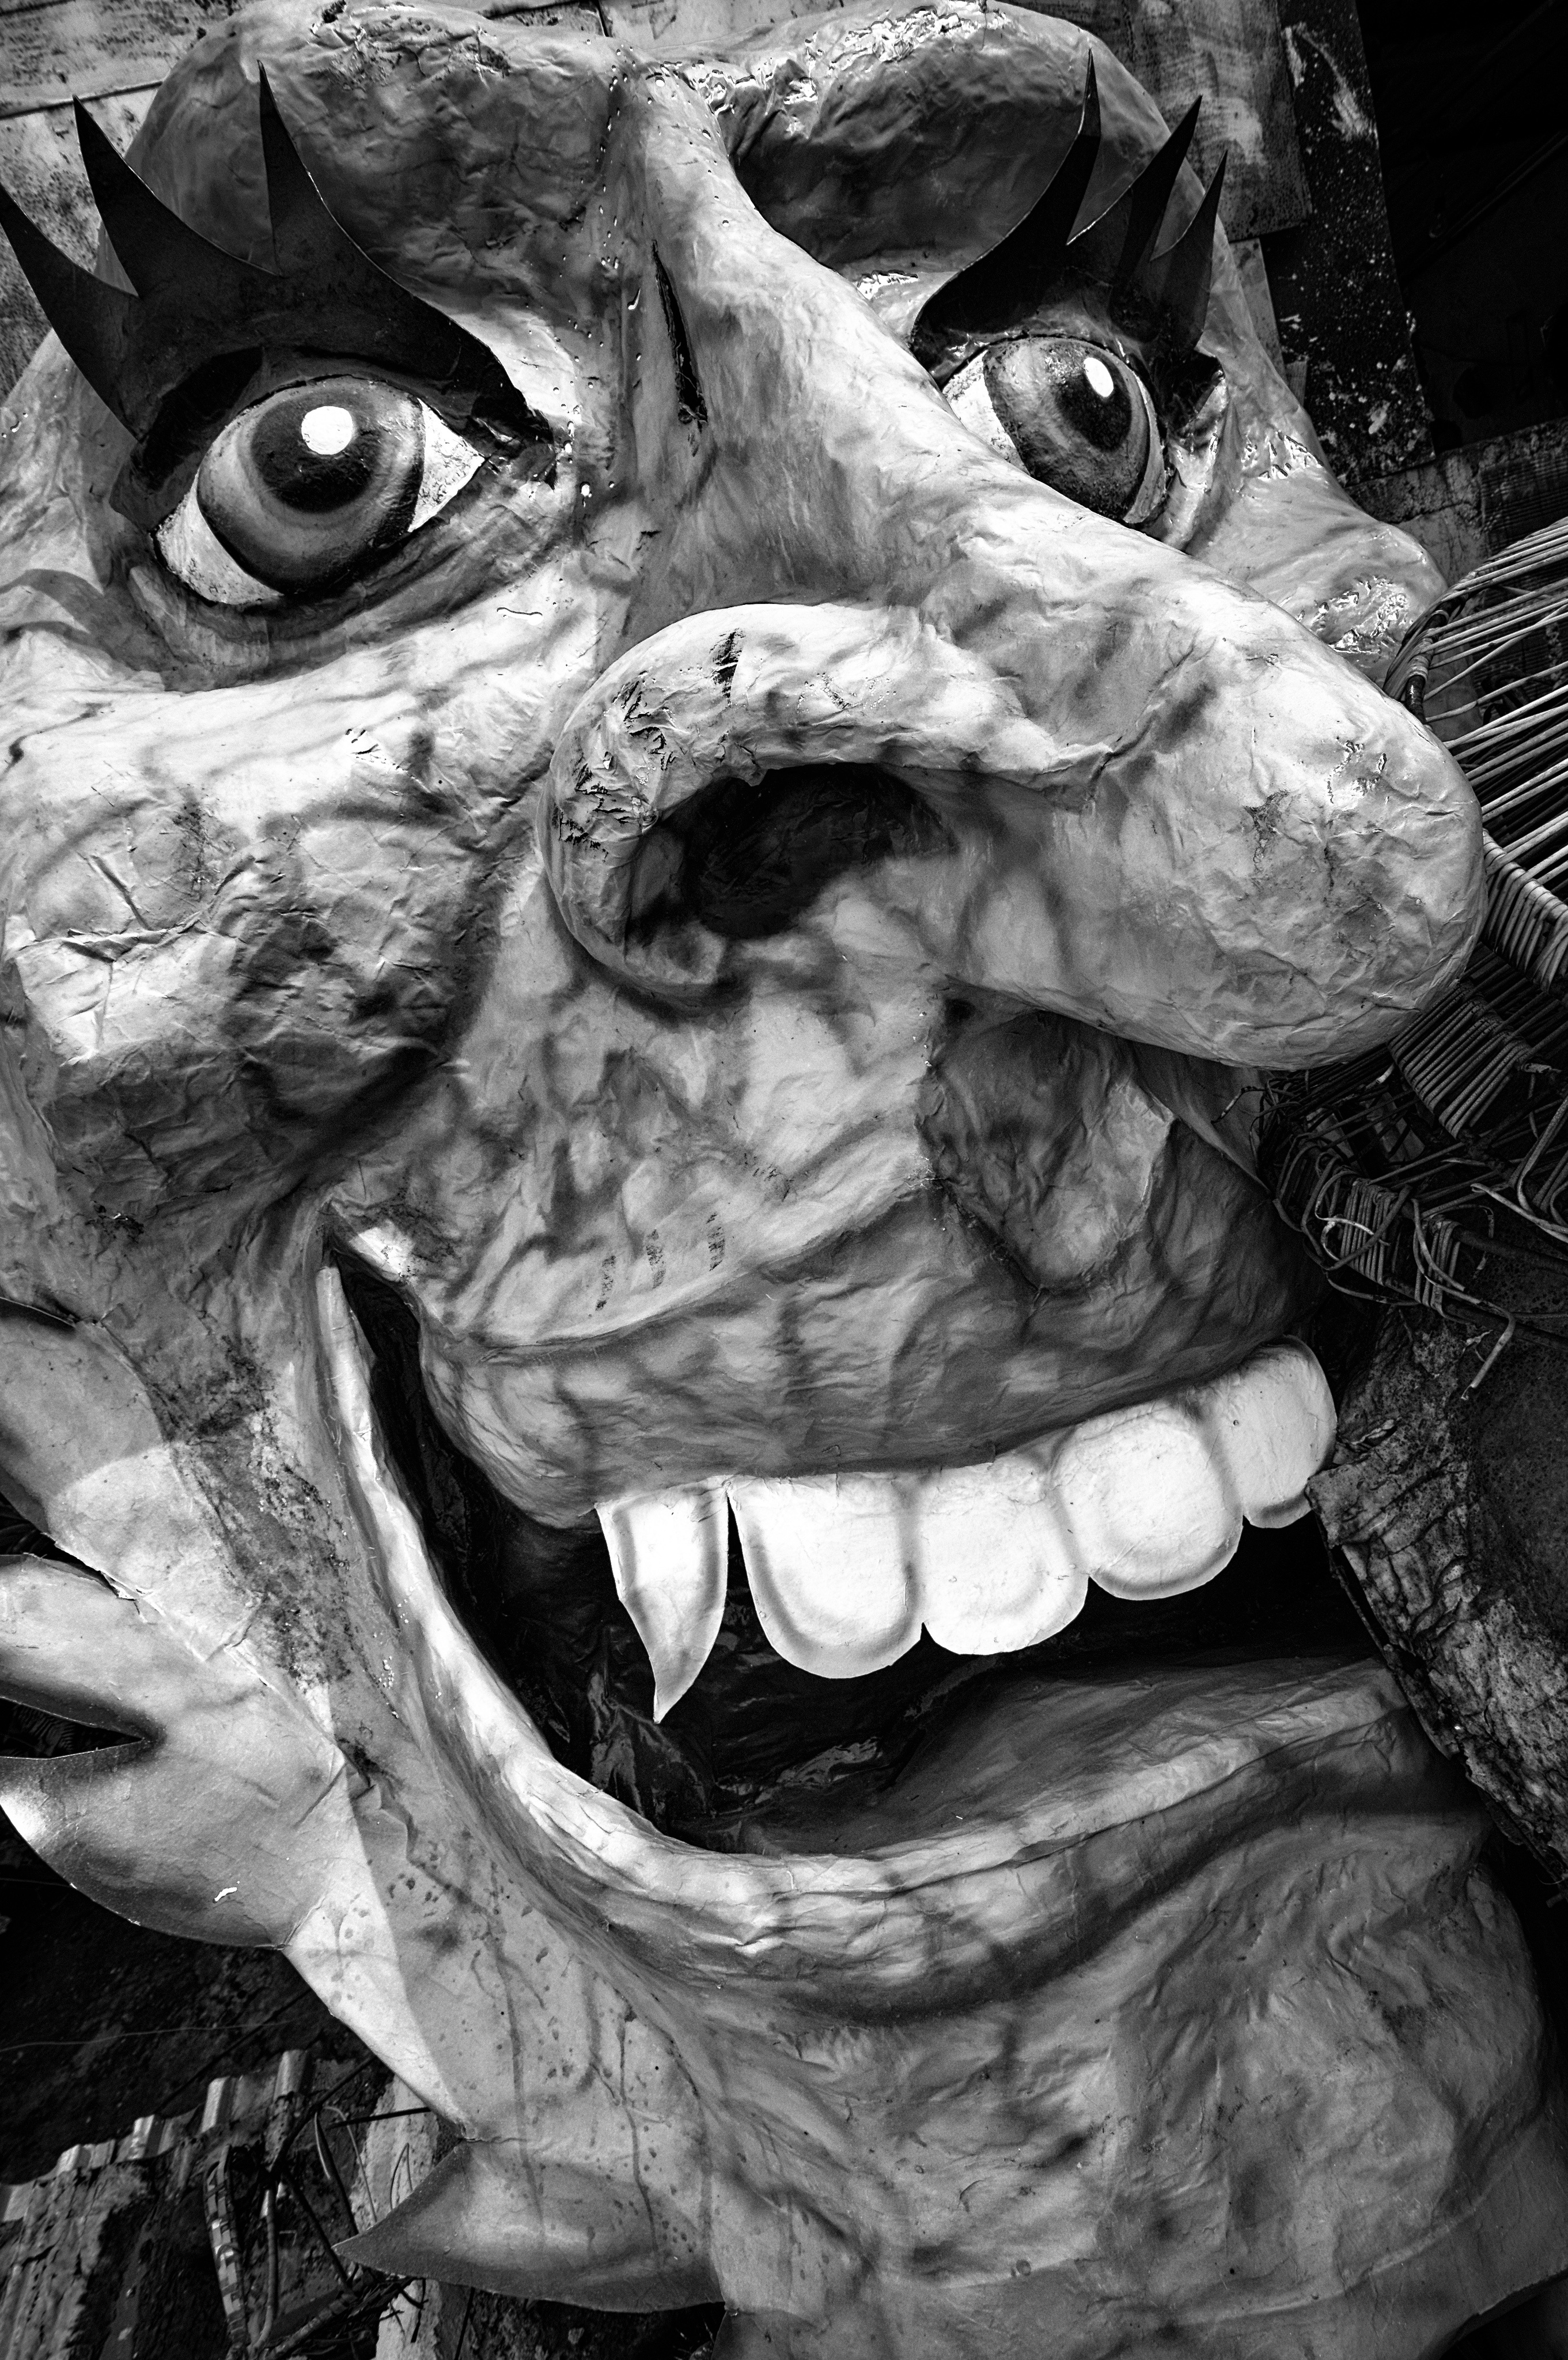
black and white, monochrome, modern, gargoyle, face, sculpture, art, mask, sketch, drawing, head, yare, fictional character, monochrome photography, big nose, fat face